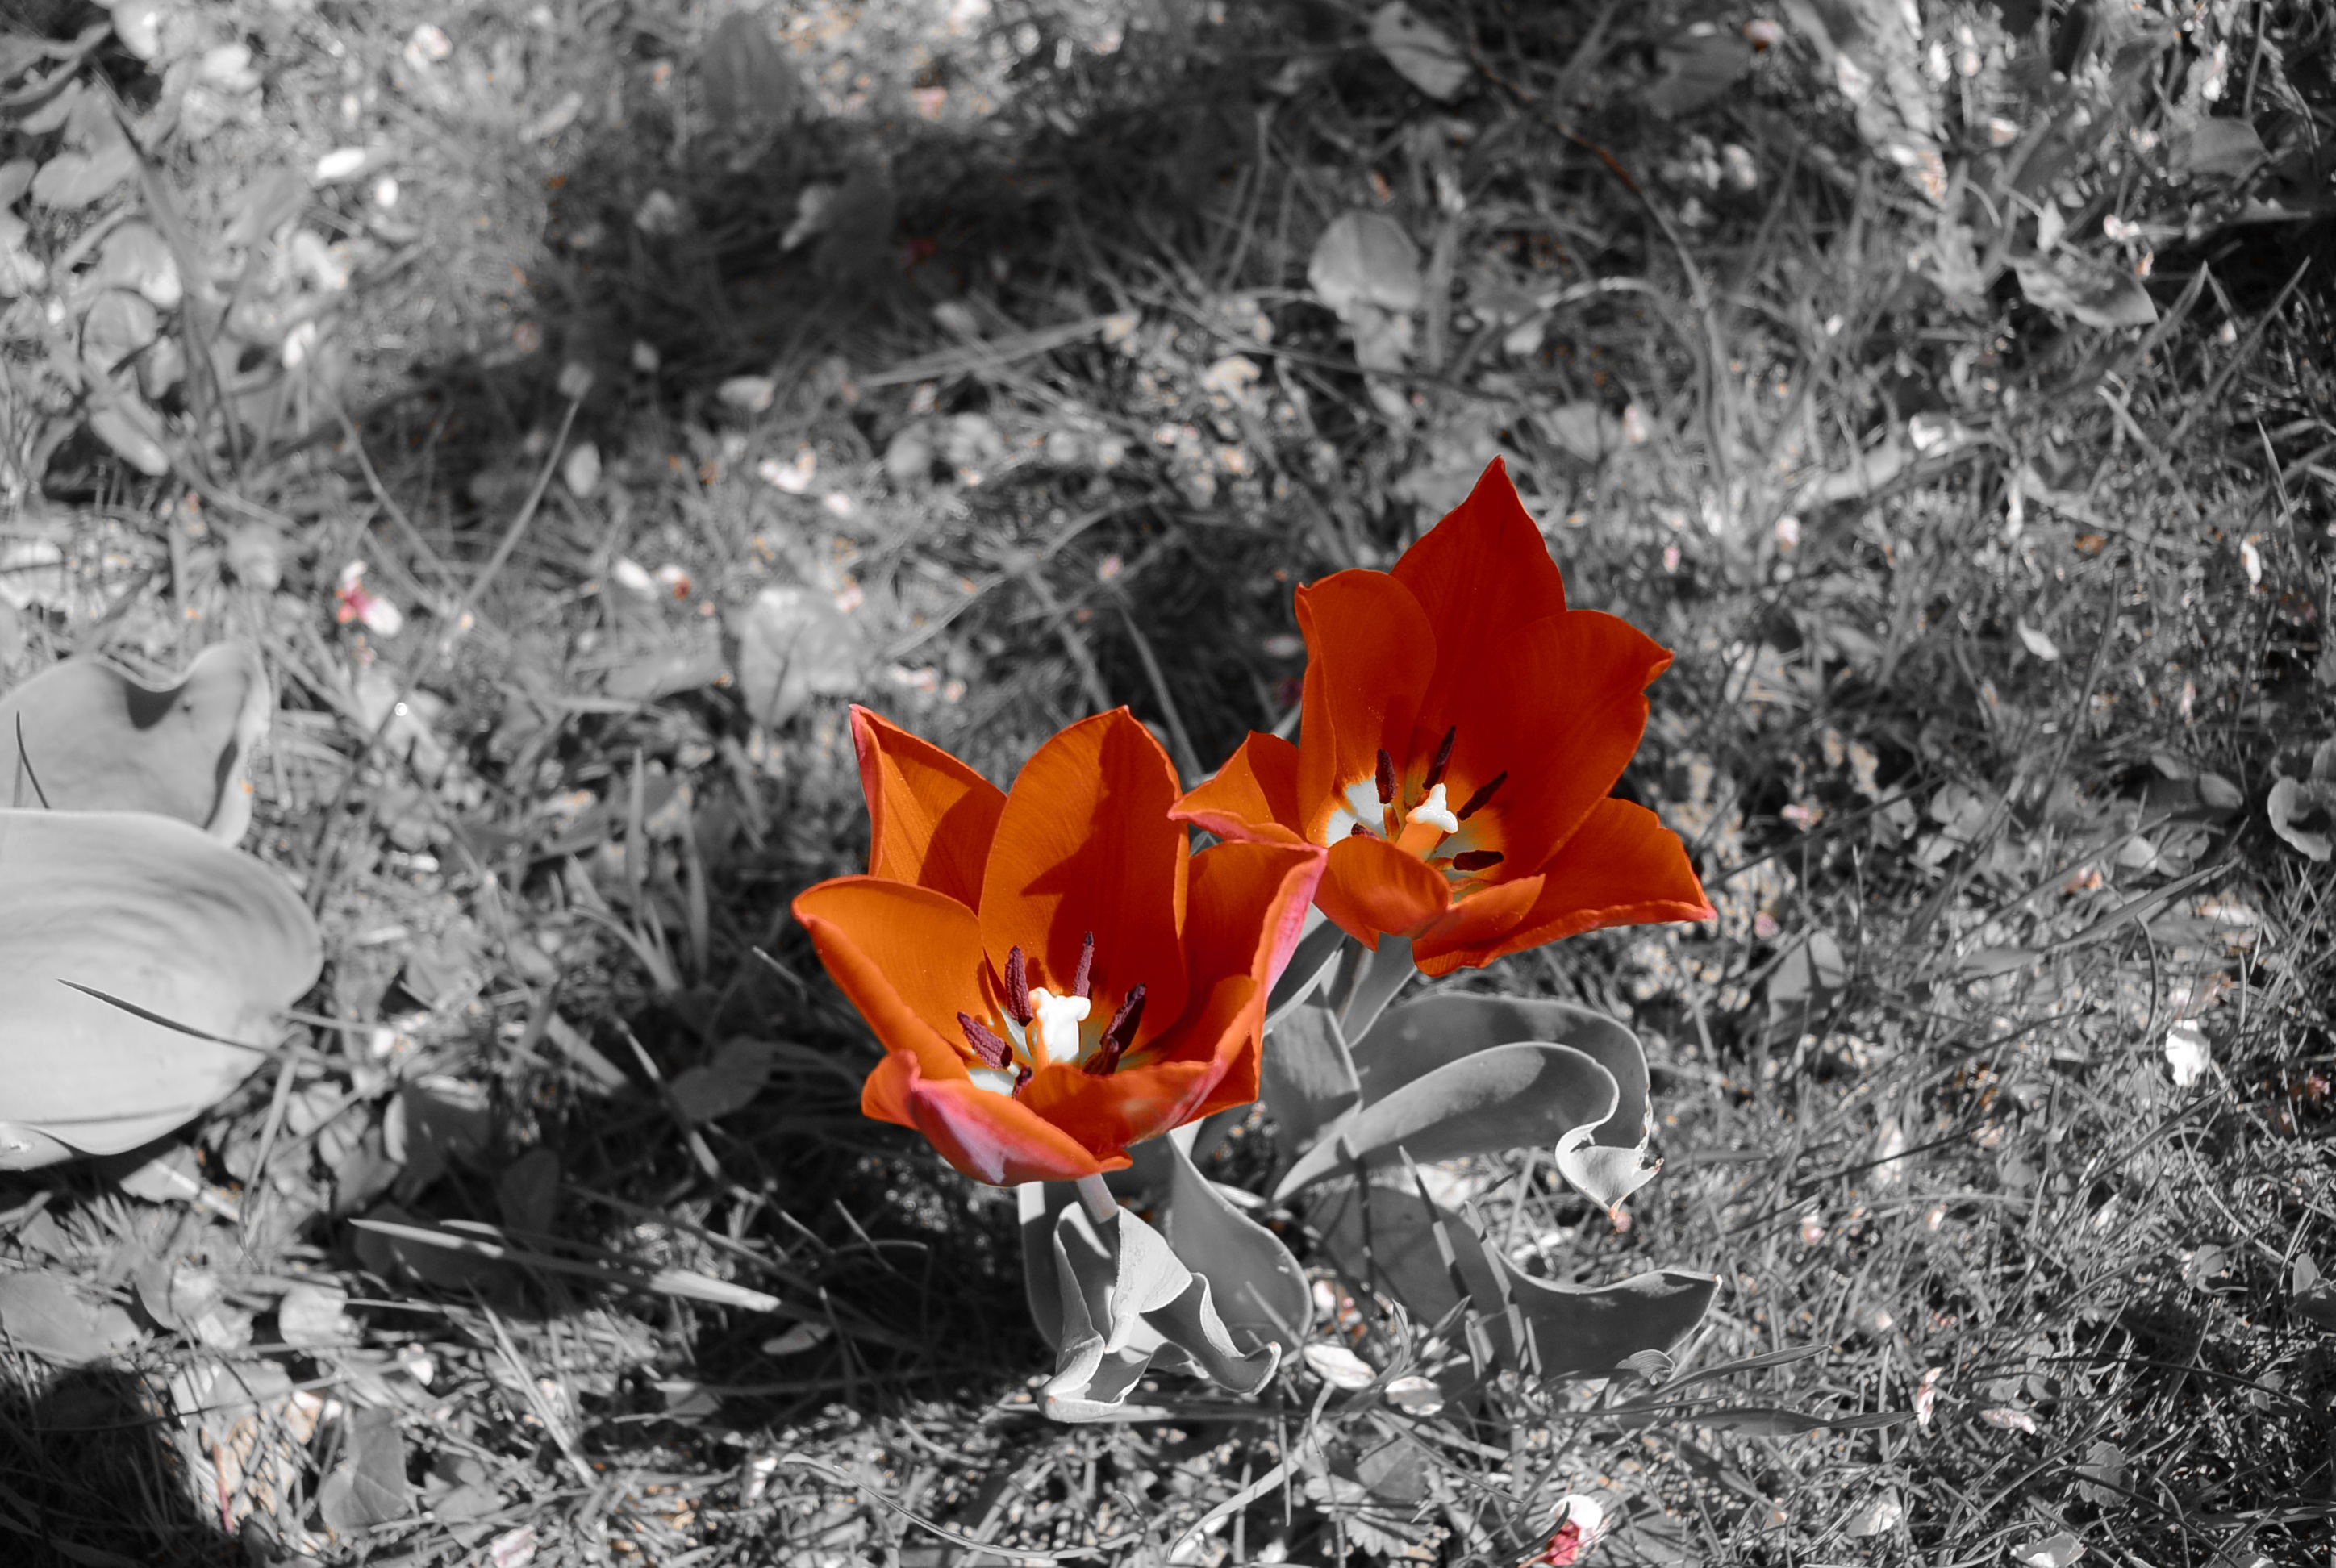
nature, plant, photography, leaf, flower, petal, spring, red, autumn, garden, flora, season, wildflower, flowers, tulips, macro photography, flowering plant, land plant